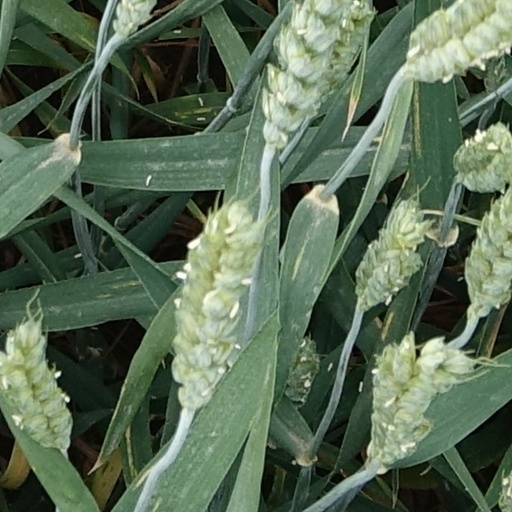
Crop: wheat